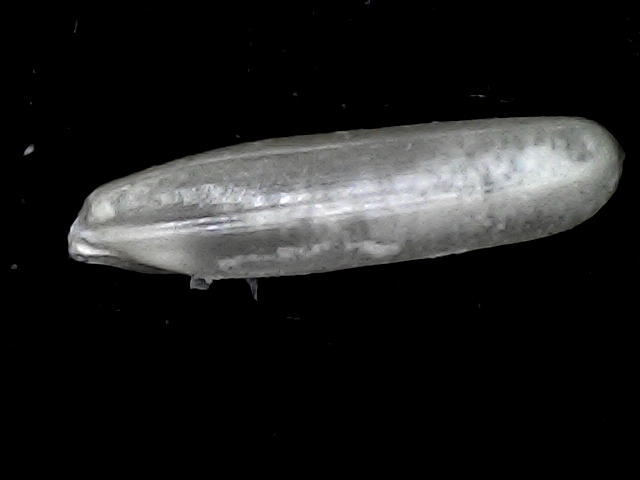
Rice variety: BD57